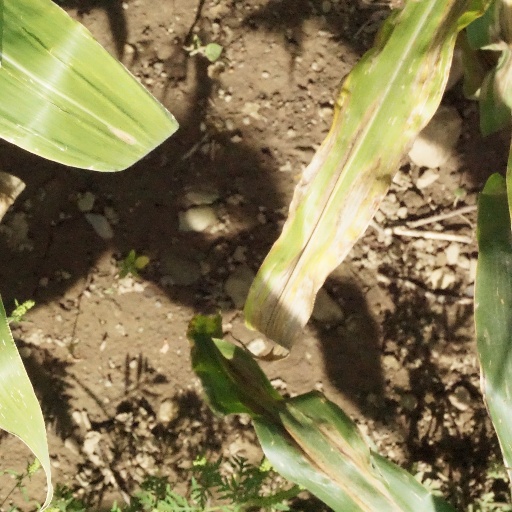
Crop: maize; corn